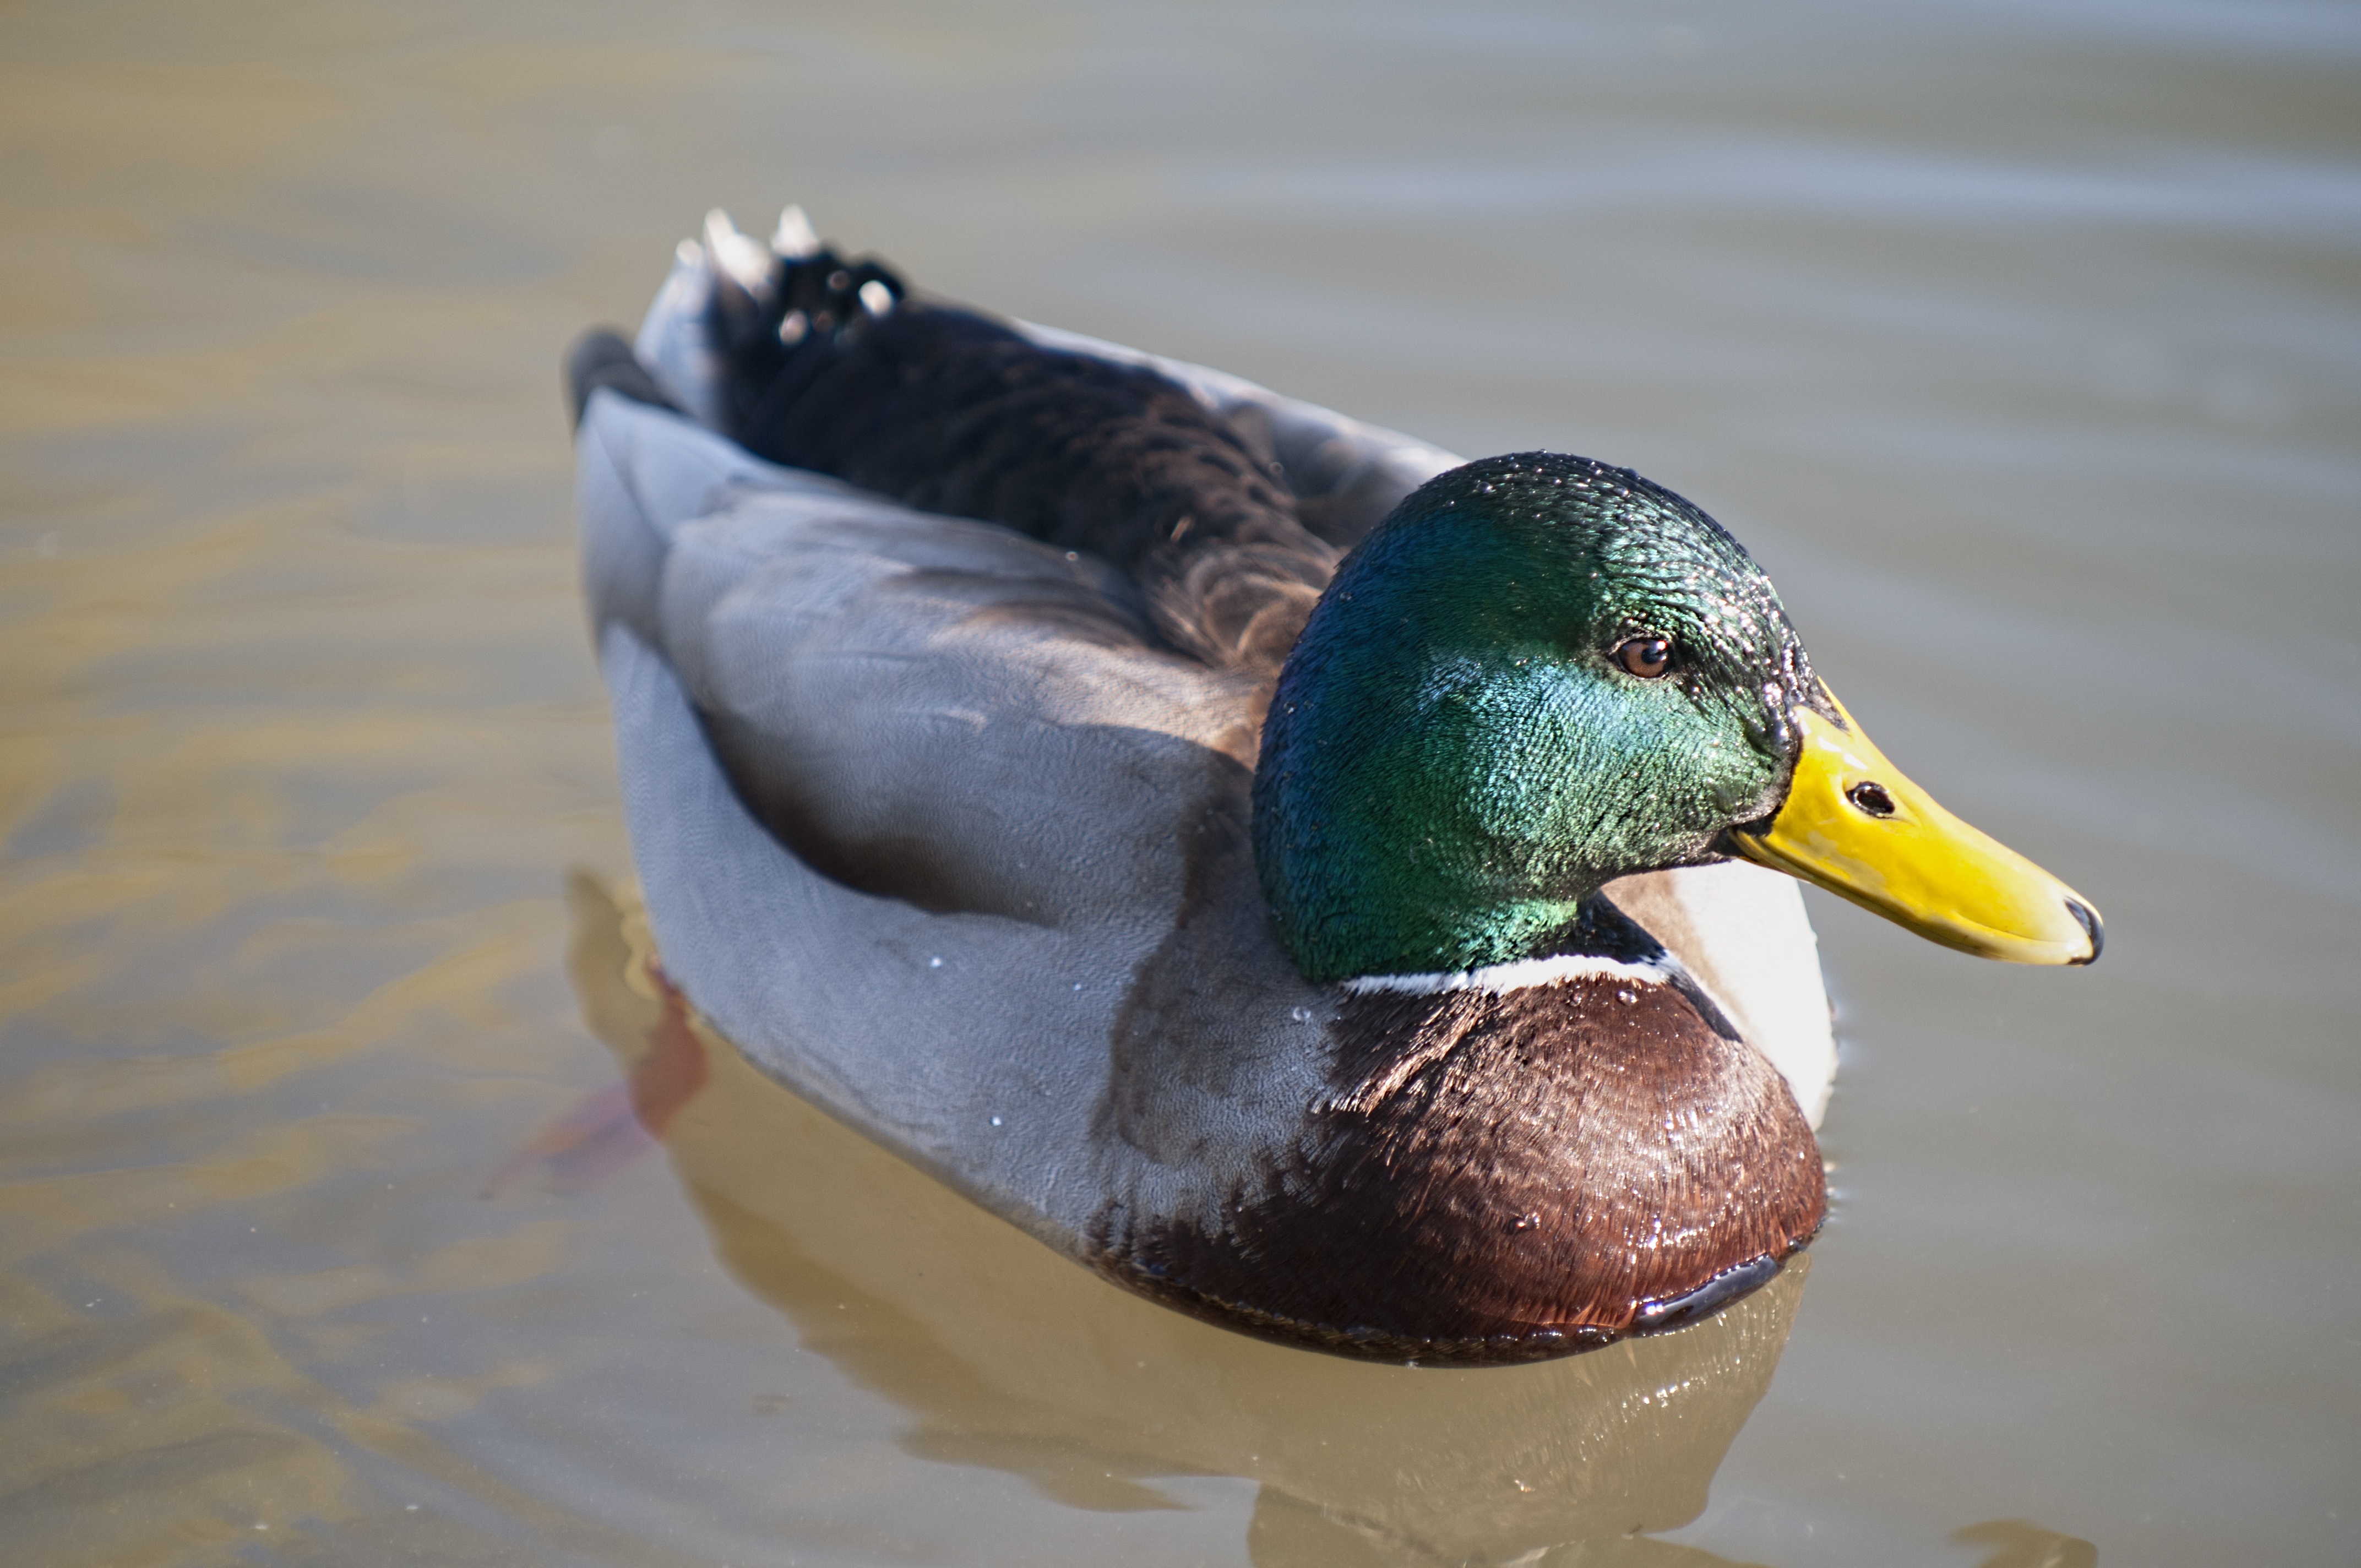
nature, bird, wildlife, beak, fauna, plumage, poultry, close up, ornithology, birds, colors, duck, vertebrate, waterfowl, water bird, mallard, canard, ducks geese and swans